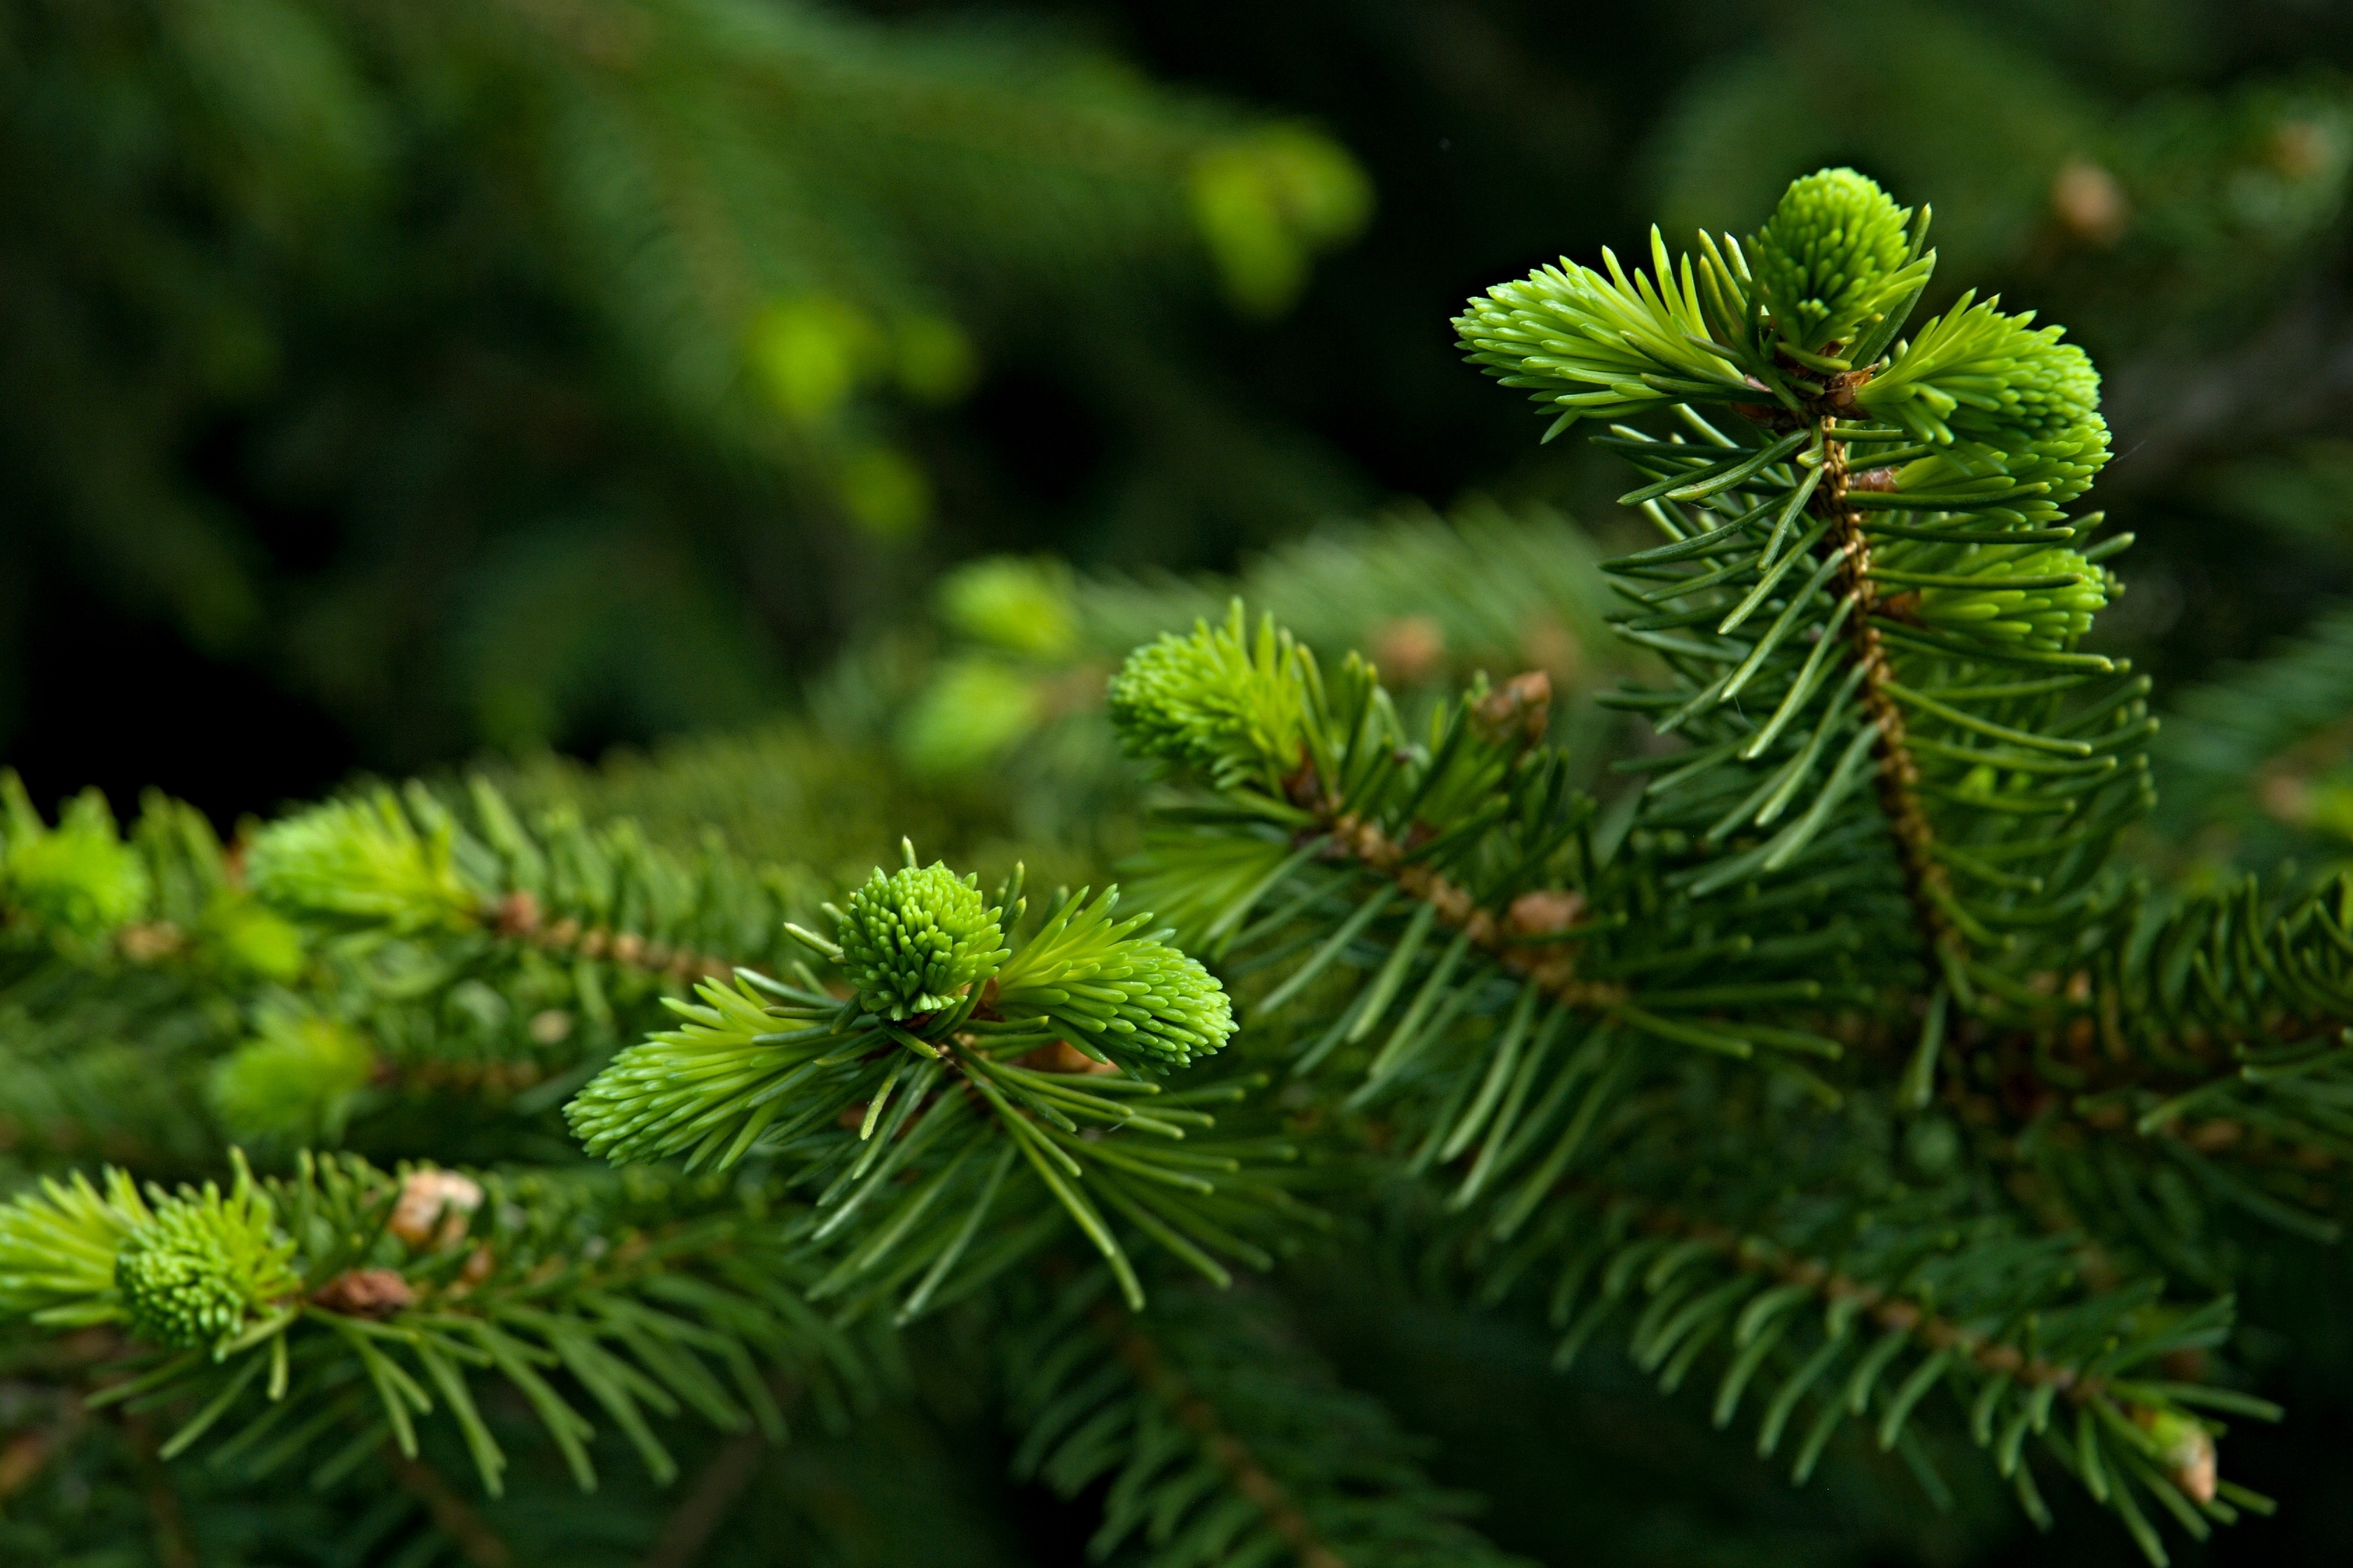
tree, nature, branch, plant, leaf, flower, spring, green, macro, evergreen, botany, fir, conifer, twigs, spruce, shrub, needles, buds, detail, larch, budding, pine family, woody plant, temperate coniferous forest, land plant, new needles